Michel D'Hooghe

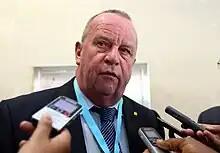
Michel D'Hooghe (2013)

Michel, Baron D'Hooghe (born 8 December 1945 in Bruges) is a Belgian former member of the FIFA Council and the former chairman of the FIFA medical committee. D'Hooghe, a medical doctor, was President of the Royal Belgian Football Association (1987-2001) and President of Club Brugge KV (2003-2009). In 2001, he was ennobled as a baron.